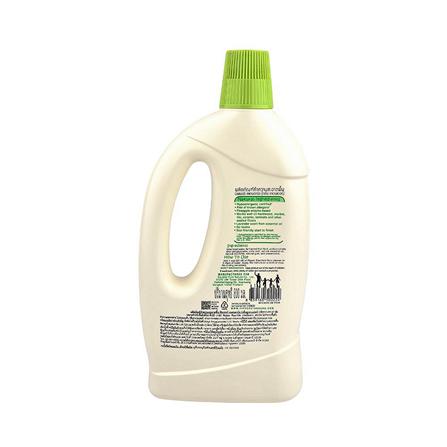
Label: plastic